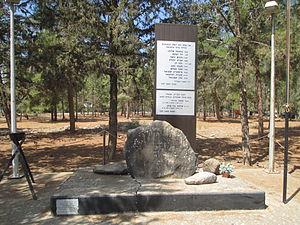
Le plateau ouest du Golan, hauteurs du Golan, sous-district de Golan ou ouest Golan, est un territoire administré par Israël depuis de la guerre des Six Jours en 1967 puis annexé unilatéralement en 1981.